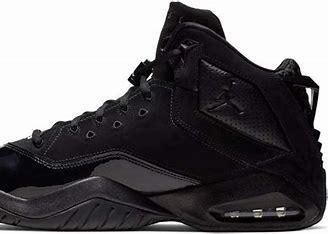
Brand: Jordan
Model: Stay Loyal 2